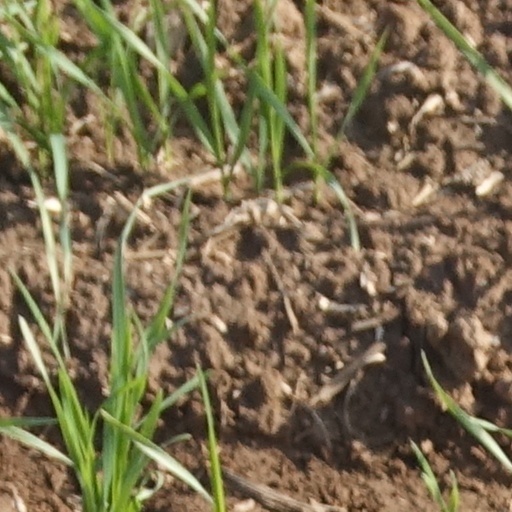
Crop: wheat